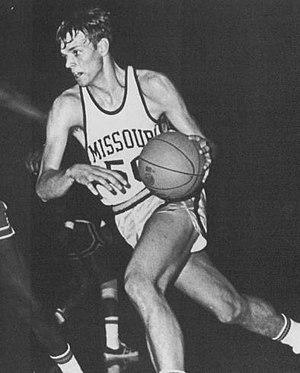
John Young Brown est un joueur américain de basket-ball de NBA. Évoluant au poste d'ailier, il joua à l'université du Missouri.